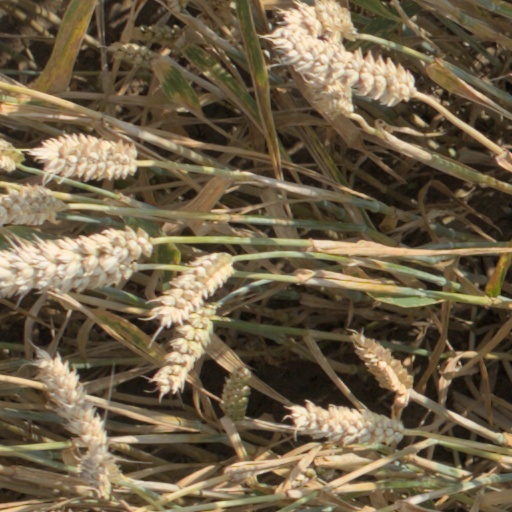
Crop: wheat